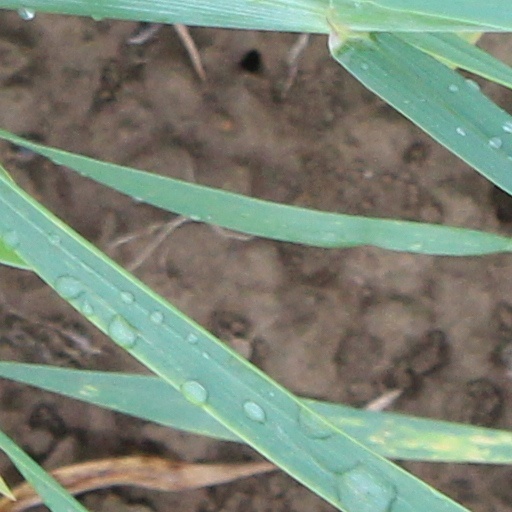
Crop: wheat